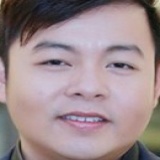
ca sĩ Quang Lê